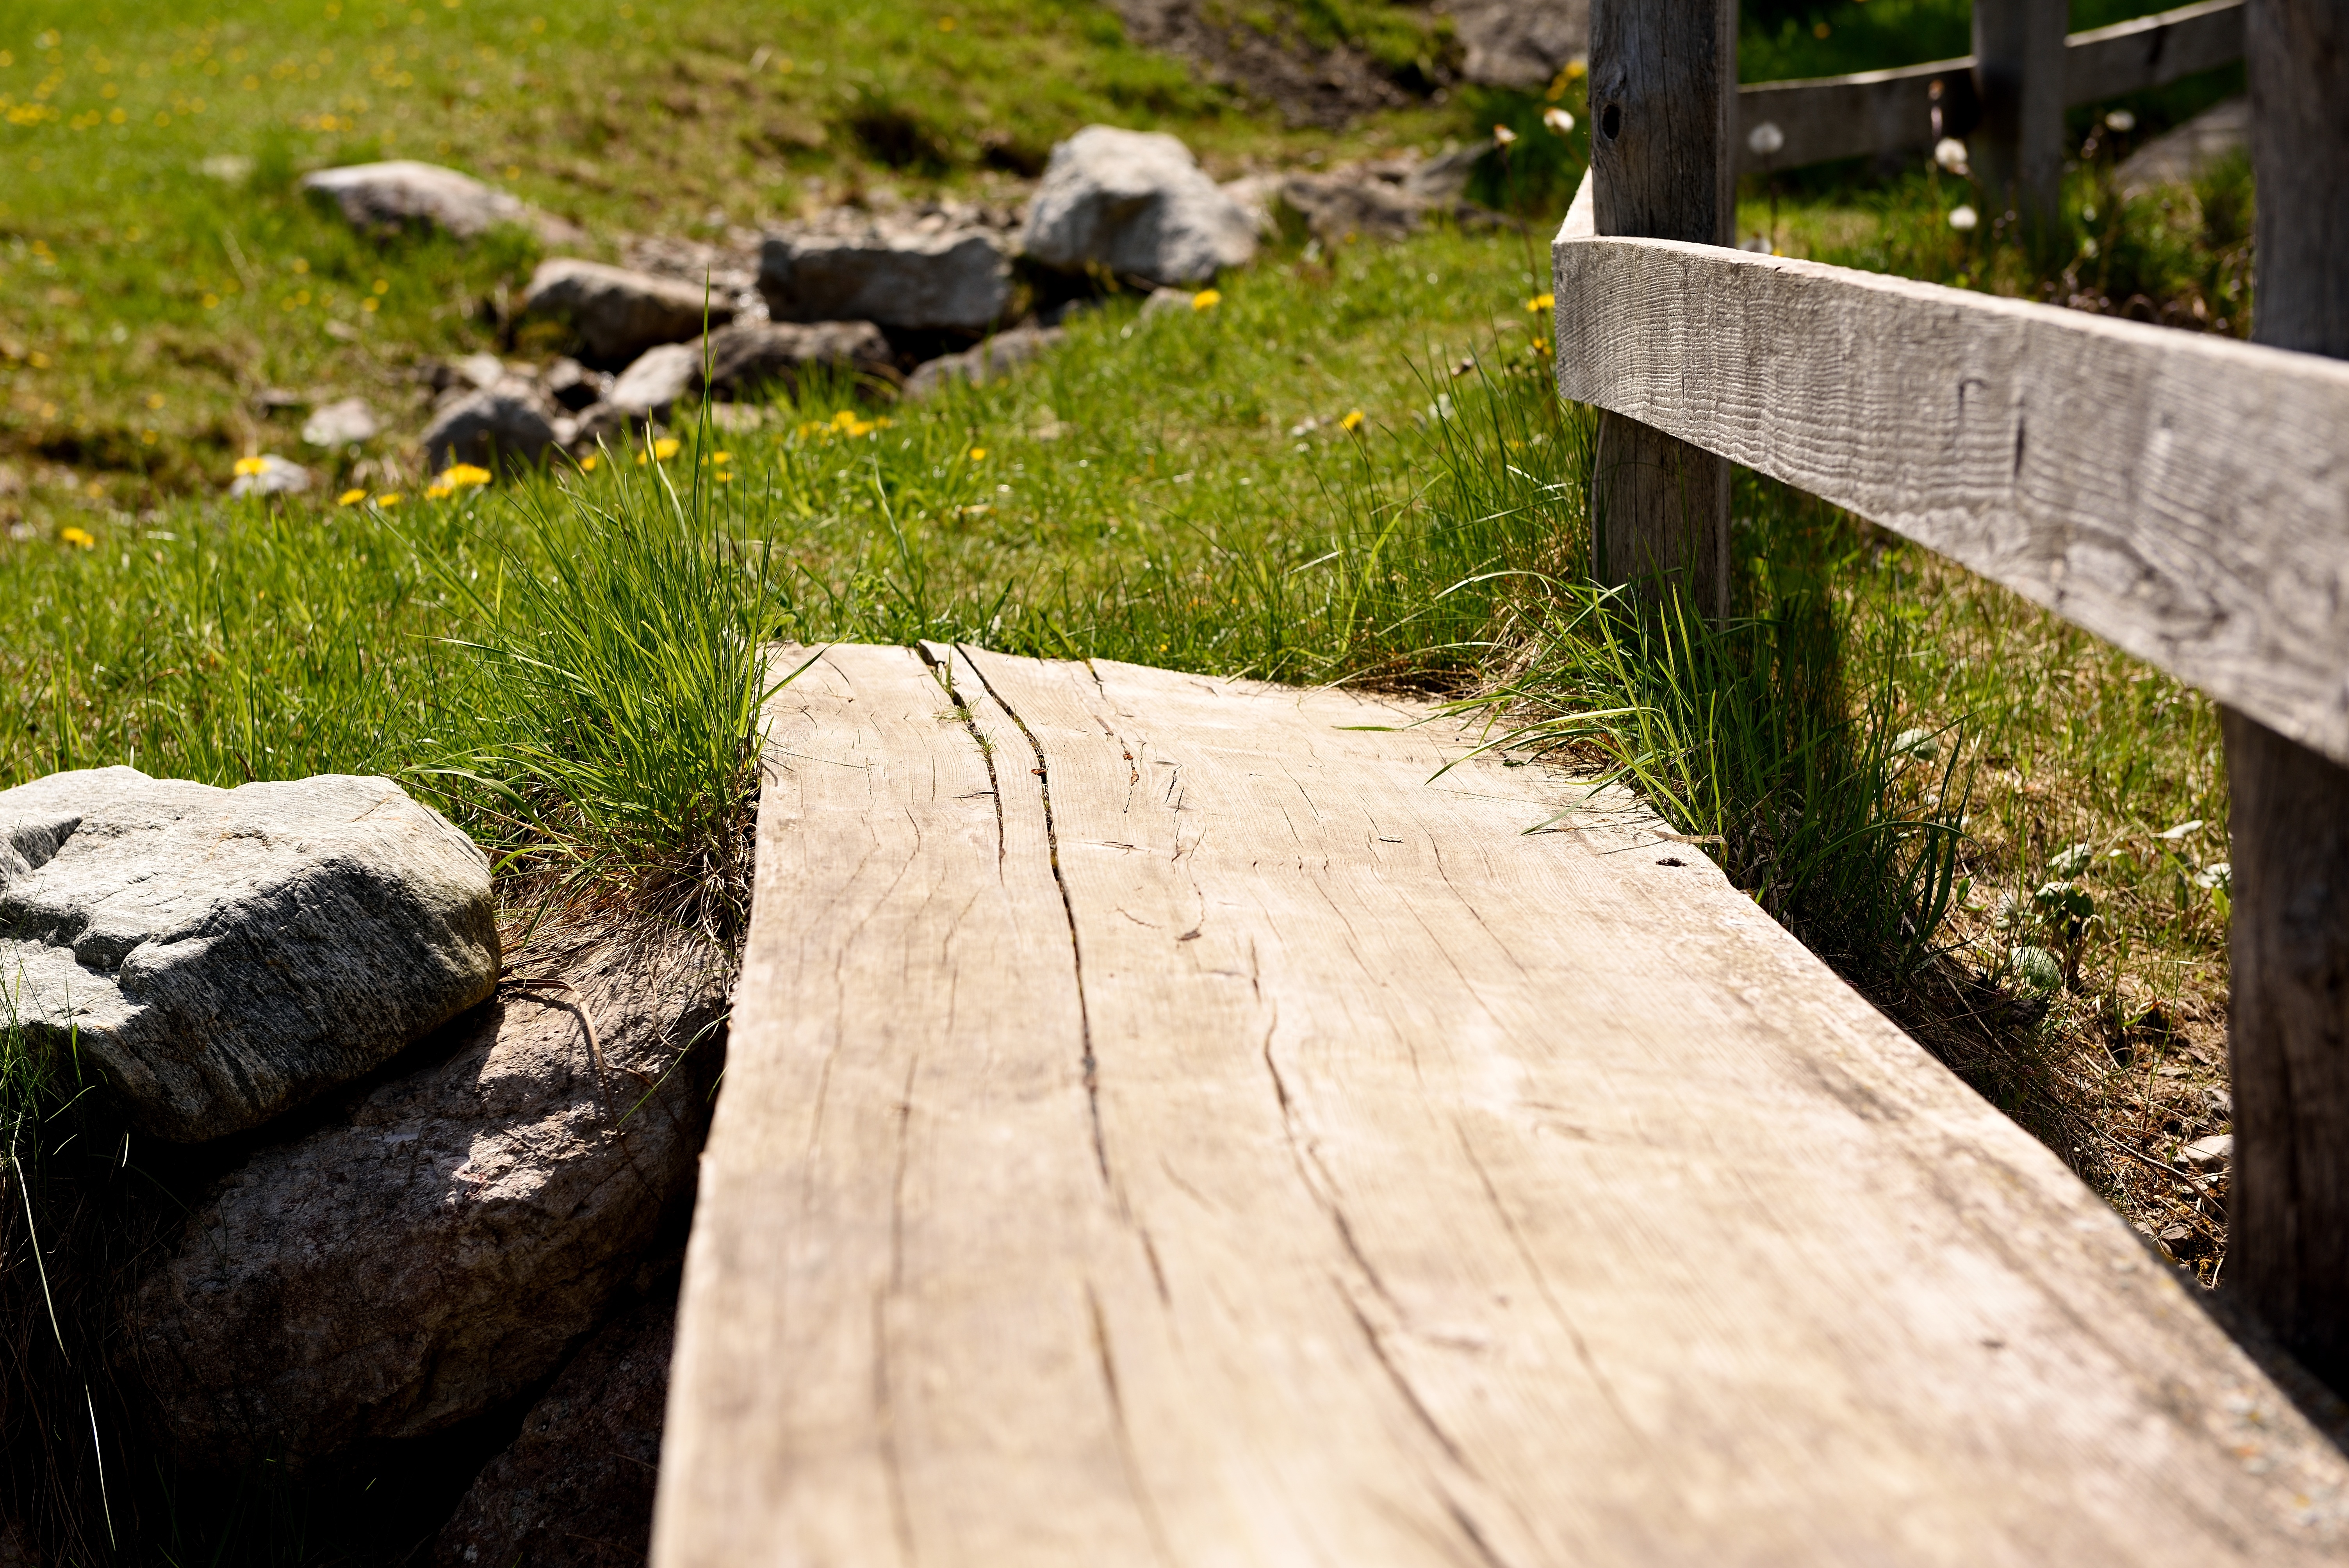
landscape, tree, nature, grass, rock, boardwalk, wood, trail, sidewalk, wall, walkway, soil, close, waterway, yard, away, nature trail, wood transition, outdoor structure